McLaren M7A

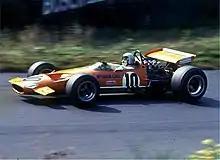
Bruce McLaren (1937–1970) in an M7C in the 1969 German Grand Prix

For the 1968 Formula One season, after two years of driving the team's sole entry, Bruce McLaren was partnered by Denny Hulme. Hulme was world champion with the Brabham team in 1967 and had raced for McLaren that year in Can-Am, a North American sports car racing series. For the first round of the 1968 world championship – the South African Grand Prix, which was held in January, four months before the second round – only Hulme competed, using the M5A to finish fifth. The M7A's first race was the Race of Champions at Brands Hatch, run to Formula One rules but not part of the world championship. There, McLaren won from pole position while Hulme was third. Another victory came at the non-championship BRDC International Trophy at Silverstone, this time with Hulme finishing first and McLaren second. In the M7A's championship debut in Spain, Hulme was second and McLaren retired, then in Monaco McLaren crashed and Hulme was fifth and last. At the Belgian Grand Prix, they were fifth and sixth on the grid. Hulme took the lead and held it until a half shaft failed two thirds of the way in. McLaren was then second behind Jackie Stewart's Matra but Stewart had to make a pit stop for fuel on the final lap, giving McLaren the win, although he initially believed he had finished second. It was the McLaren team's first world championship victory and Bruce McLaren became the second driver, after Jack Brabham, to win in a car bearing their own name; it was also the last win of his career.